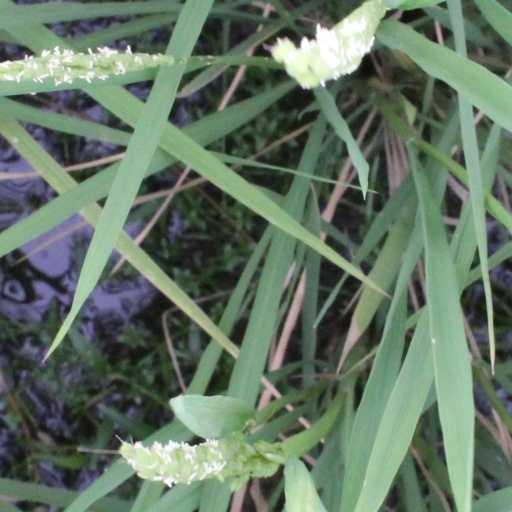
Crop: rice